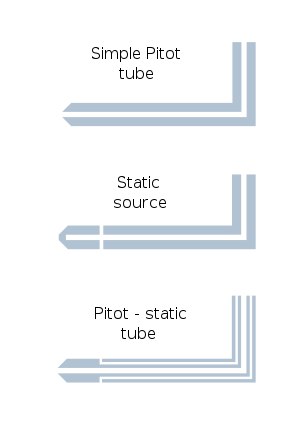
Pitotrør
Pitotrør skematisk
Et pitotrør er et lige eller L-formet rør som er åbent i den ene ende og som bruges til at måle trykket af strømmende væsker eller gasser. Pitotrør anvendes specielt til at måle farten på fly i luften.